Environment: real
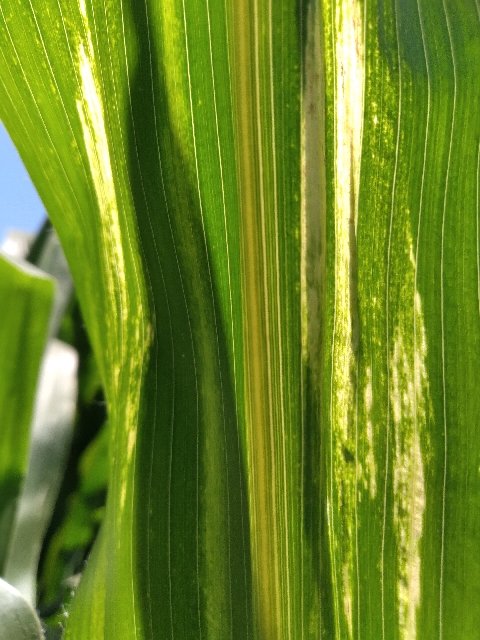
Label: lethal_necrosis